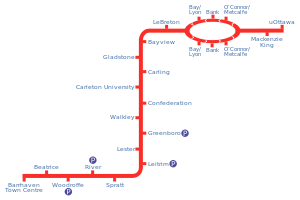
L'O-Train est un réseau de métro léger à Ottawa, en Ontario exploité par OC Transpo. Le réseau comporte une ligne est-ouest, la ligne de la Confédération, ainsi qu'une ligne nord-sud, la ligne Trillium.